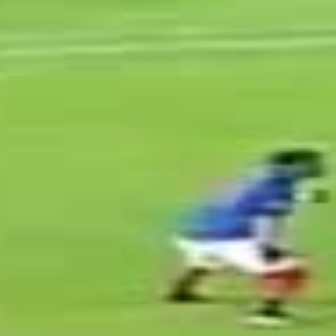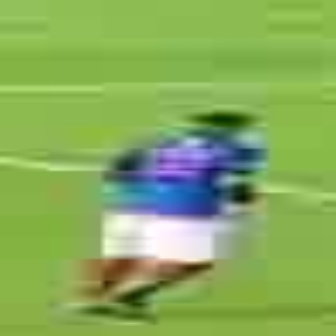
  Please identify the target specified by the bounding box [153,143,325,314] in the first image and locate it in the second image. Return the coordinates in [x_min,y_min,x_max,y_max] format.
Answer: [52,103,264,315]